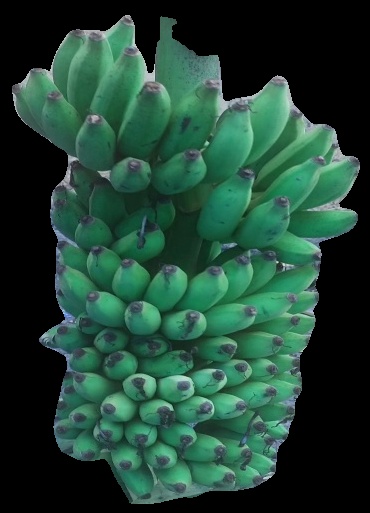
Variety: elakki-bale
Grade: grade2